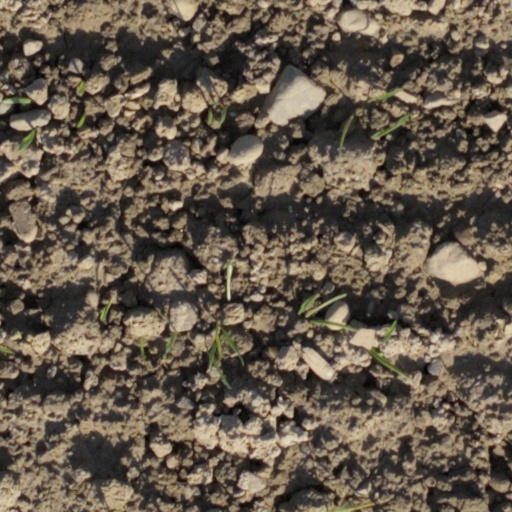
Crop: wheat